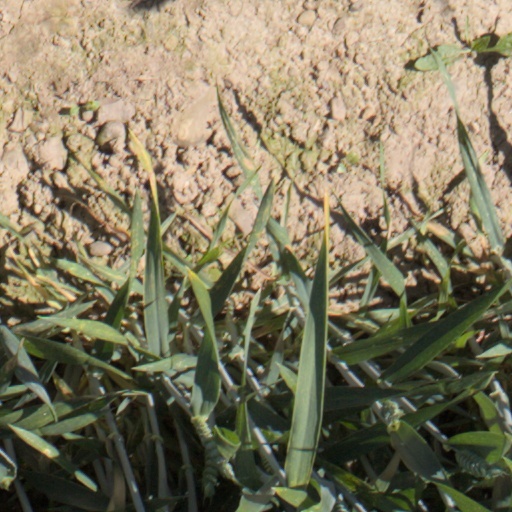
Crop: wheat